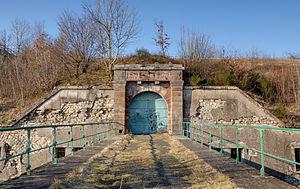
Entrée du Fort du Salbert (HDR)
Le fort du Salbert, appelé brièvement fort Lefebvre, a été construit entre 1874 et 1877 et baptisé du nom du général François Joseph Lefebvre. C'est un ouvrage faisant partie des fortifications de l'Est de la France du type Séré de Rivières et faisant partie intégrante de la place forte de Belfort. Le site du fort a été utilisé par les militaires jusqu'en 1972.
Belfort est une commune française située dans le nord-est de la région Bourgogne-Franche-Comté. Chef-lieu du Territoire de Belfort, la commune comptait 49 519 habitants en 2015. Elle est la principale commune et le cœur urbain d'une agglomération de 105 390 habitants.